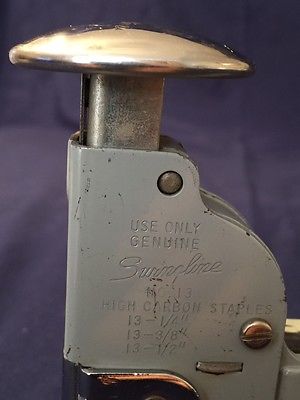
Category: stapler